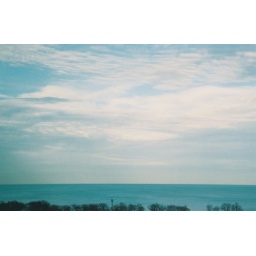
View from 13th floor over lake BeView from 13th floor over lake BelmontView from 13th floor over lake Belmont